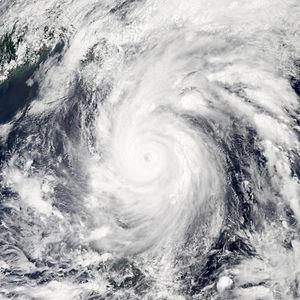
La saison cyclonique 2011 n'a pas de date spécifique de début ou de fin selon la définition de l'Organisation météorologique mondiale. Cependant, les cyclones dans ce bassin montrent un double pic d'activité en mai et en novembre.